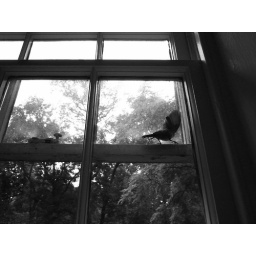
bird in my window